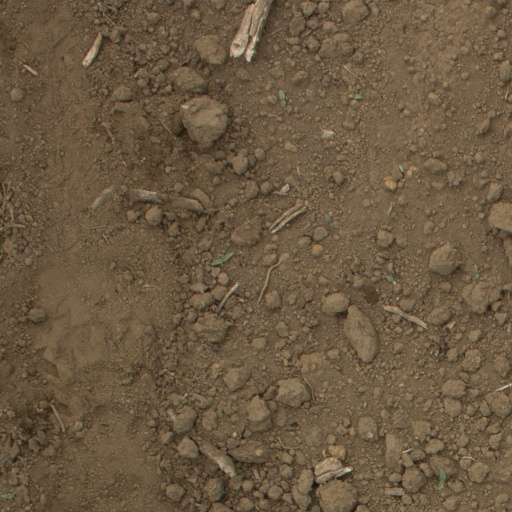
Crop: Jerusalem artichoke